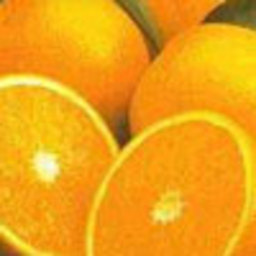
Label: Orange